Alcantara (material)

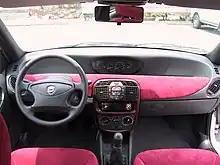
Pink Alcantara in the Lancia Y

Alcantara applications include furniture, clothing, jewelry, safety helmets and automobiles. In the latter it is used in seating, dashboard trim and headliners by many high-end OEM automotive suppliers. It is commonly used as steering wheel covering in many performance oriented vehicles. Louis Vuitton uses Alcantara linings in many of its bags. It appears in the collaboration with Takashi Murakami under the creative direction of fashion designer Marc Jacobs, wherein the white Multicolor Monogram bags have a bright fuchsia Alcantara lining.